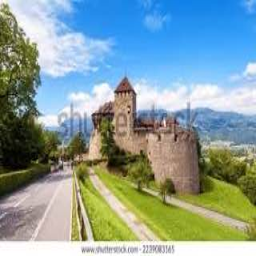
Vaduz Castle